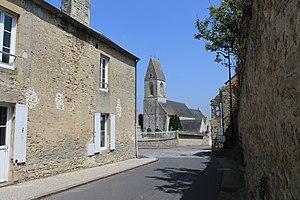
Rue du village et église Saint-Martin de Nonant (Calvados)
Nonant est une commune française, située dans le département du Calvados en région Normandie, peuplée de 496 habitants.